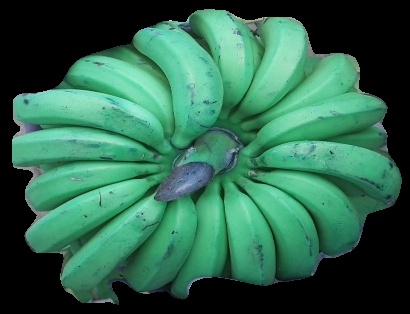
Variety: pachbale
Grade: grade2